Romance de la negra rubia

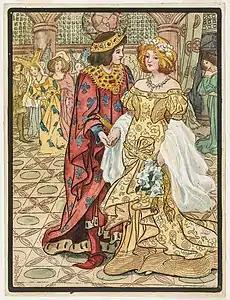
Cabezón Cámara creates a parody of romantic love traits in stories such as "Cinderella".

The original idea for the book was born in February 2002, when Cabezón Cámara read a press article published in Argentine newspaper "Clarín" in the context of the December 2001 riots in Argentina. The article included a photograph of a man who had set himself on fire. The man's name was Rubén Arias and he was a 31-year-old newspaper delivery man, a resident of Neuquén, who had threatened to set himself alight if the police tried to evict him from the subsidized housing in which he lived. The police had dismissed his threat, and so Arias set fire to himself and caused everyone around him to flee, a moment that was captured in the photograph.